Simanya cave

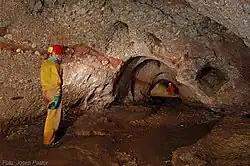
Interior principal gallery.

The first is a little more than 10 m from the mouth, it is slightly ascending and ends in a narrow diaclasis almost 50 m from the beginning. The second is also straight and has an average width of 3 m. In the first half, it has triangular sections and small pools of water holding the remains of shattered gours. After about 80 m, this gallery reaches Pas de l'Oca, where heights rarely exceed 1 m or 1.5 m due to an increase in sediments, which end up almost completely covering the gallery. From this place, about 50 m later, the gallery reaches the end, where the link with the Triangle cave has been verified, but is not physically possible.